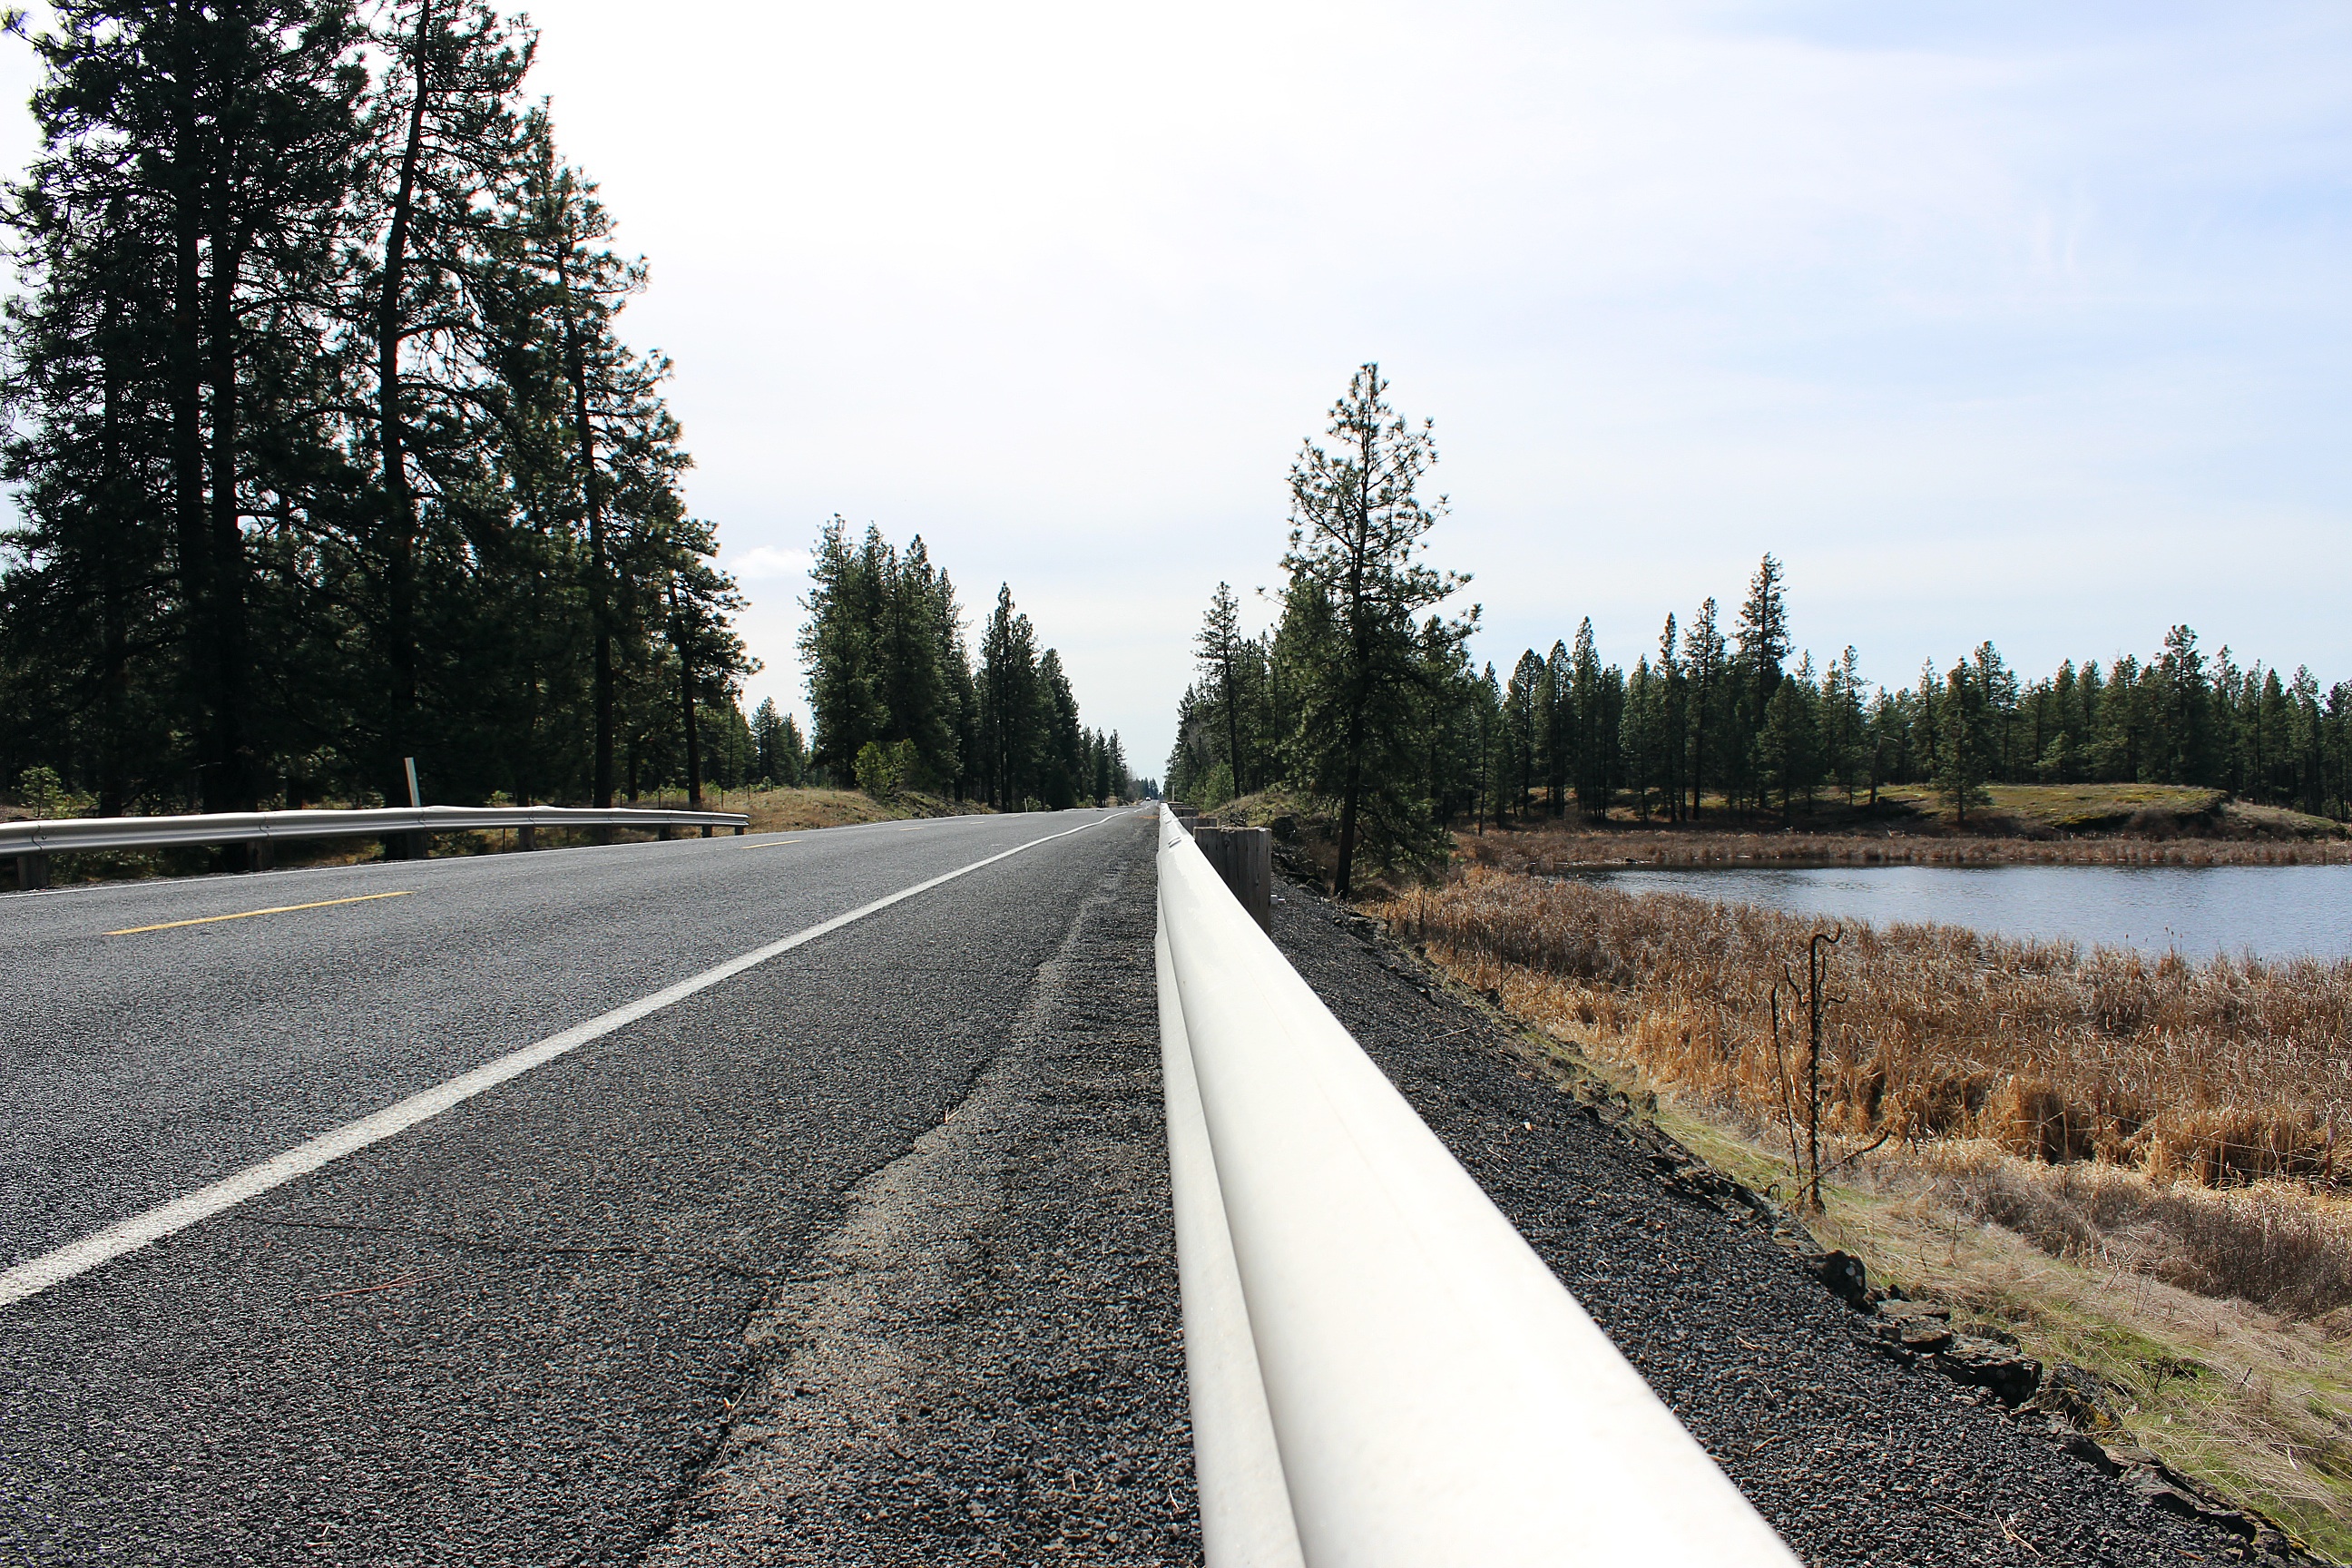
tree, road, highway, asphalt, walkway, lane, infrastructure, road surface, residential area, nonbuilding structure